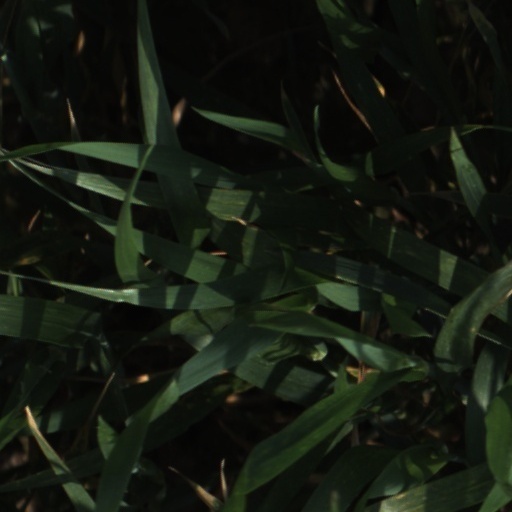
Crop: wheat